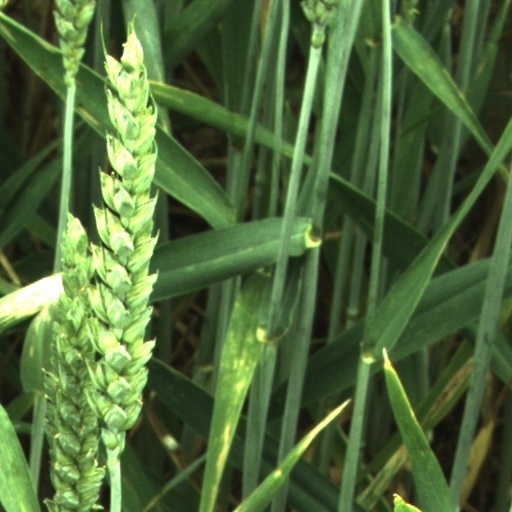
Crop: wheat